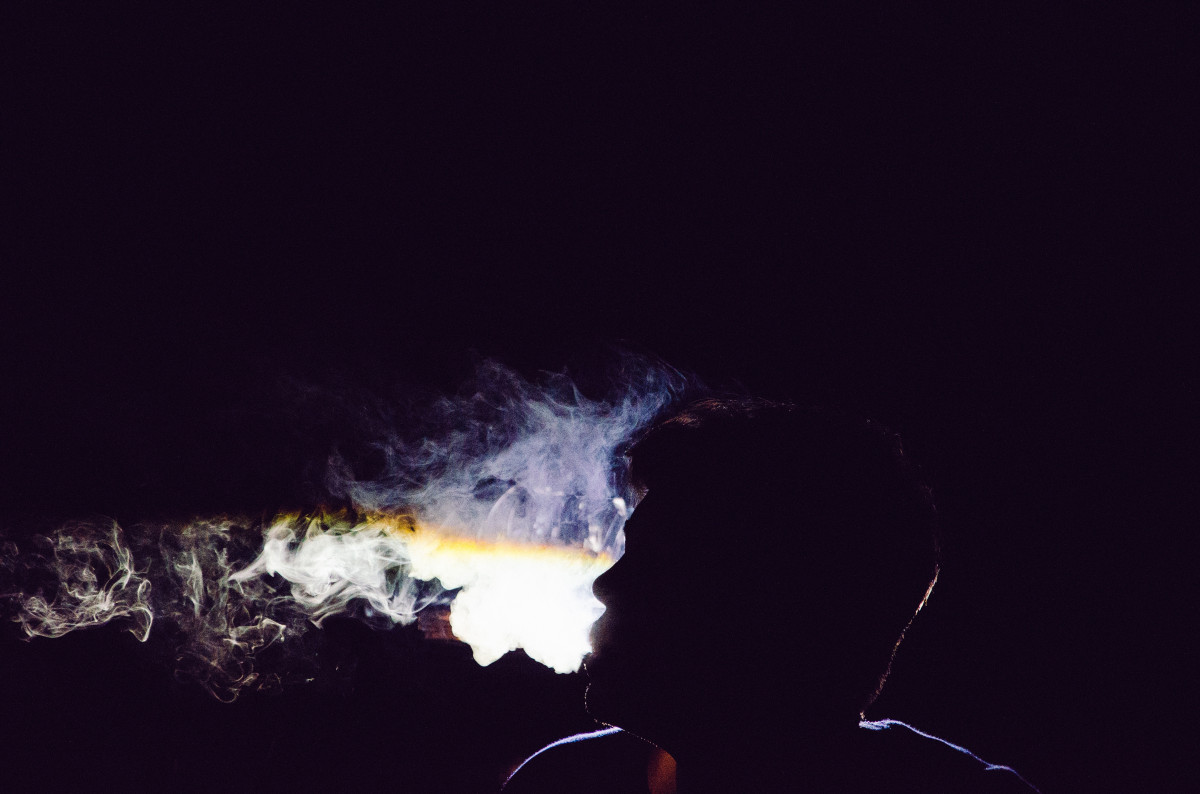
Tags: night, smoke, smoking, refraction, profile, darkness, thunder